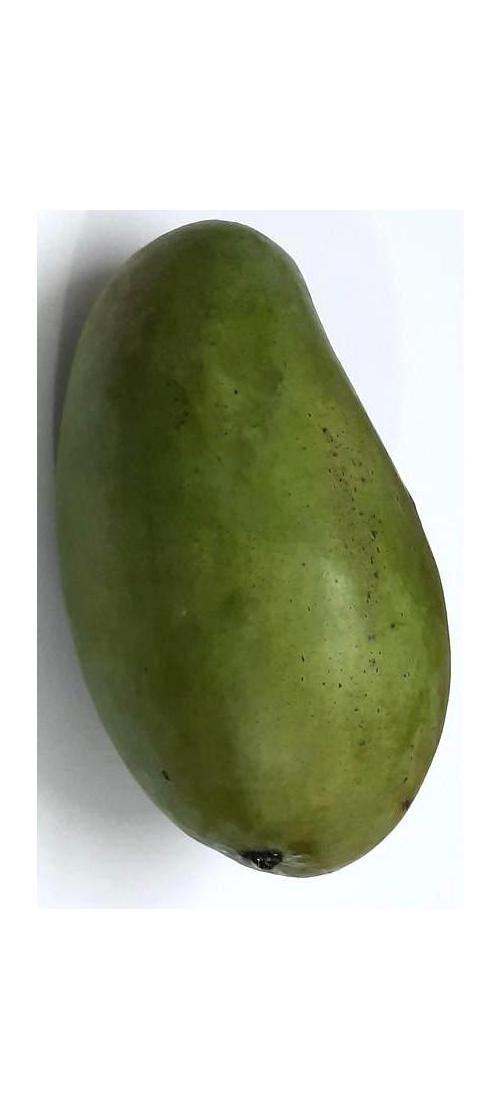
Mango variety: Amrapali